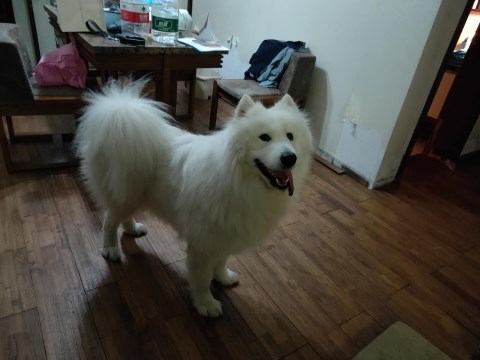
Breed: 2192-n000088-Samoyed